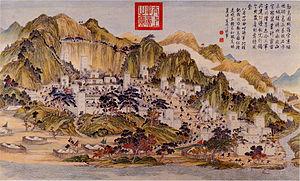
Les Dix Grandes Campagnes sont une série de campagnes militaires lancées par la Chine de la dynastie Qing au milieu et à la fin du XVIIIᵉ siècle, pendant le règne de l'empereur Qianlong. Trois d'entre elles visent à élargir la zone contrôlée par les Qing en Asie centrale : deux contre les Dzoungars et la « pacification » du Xinjiang. Les sept autres campagnes tiennent plus de la protection et de la pacification de frontières déjà établies : deux guerres pour mettre au pas les Tibétains de Jinchuan au Sichuan, une autre pour réprimer la révolte des Taïwanais et quatre expéditions à l'étranger contre les Birmans, les Vietnamiens et les Gurkhas au Népal, à la frontière entre le Tibet et l'Inde, la dernière comptant pour deux.